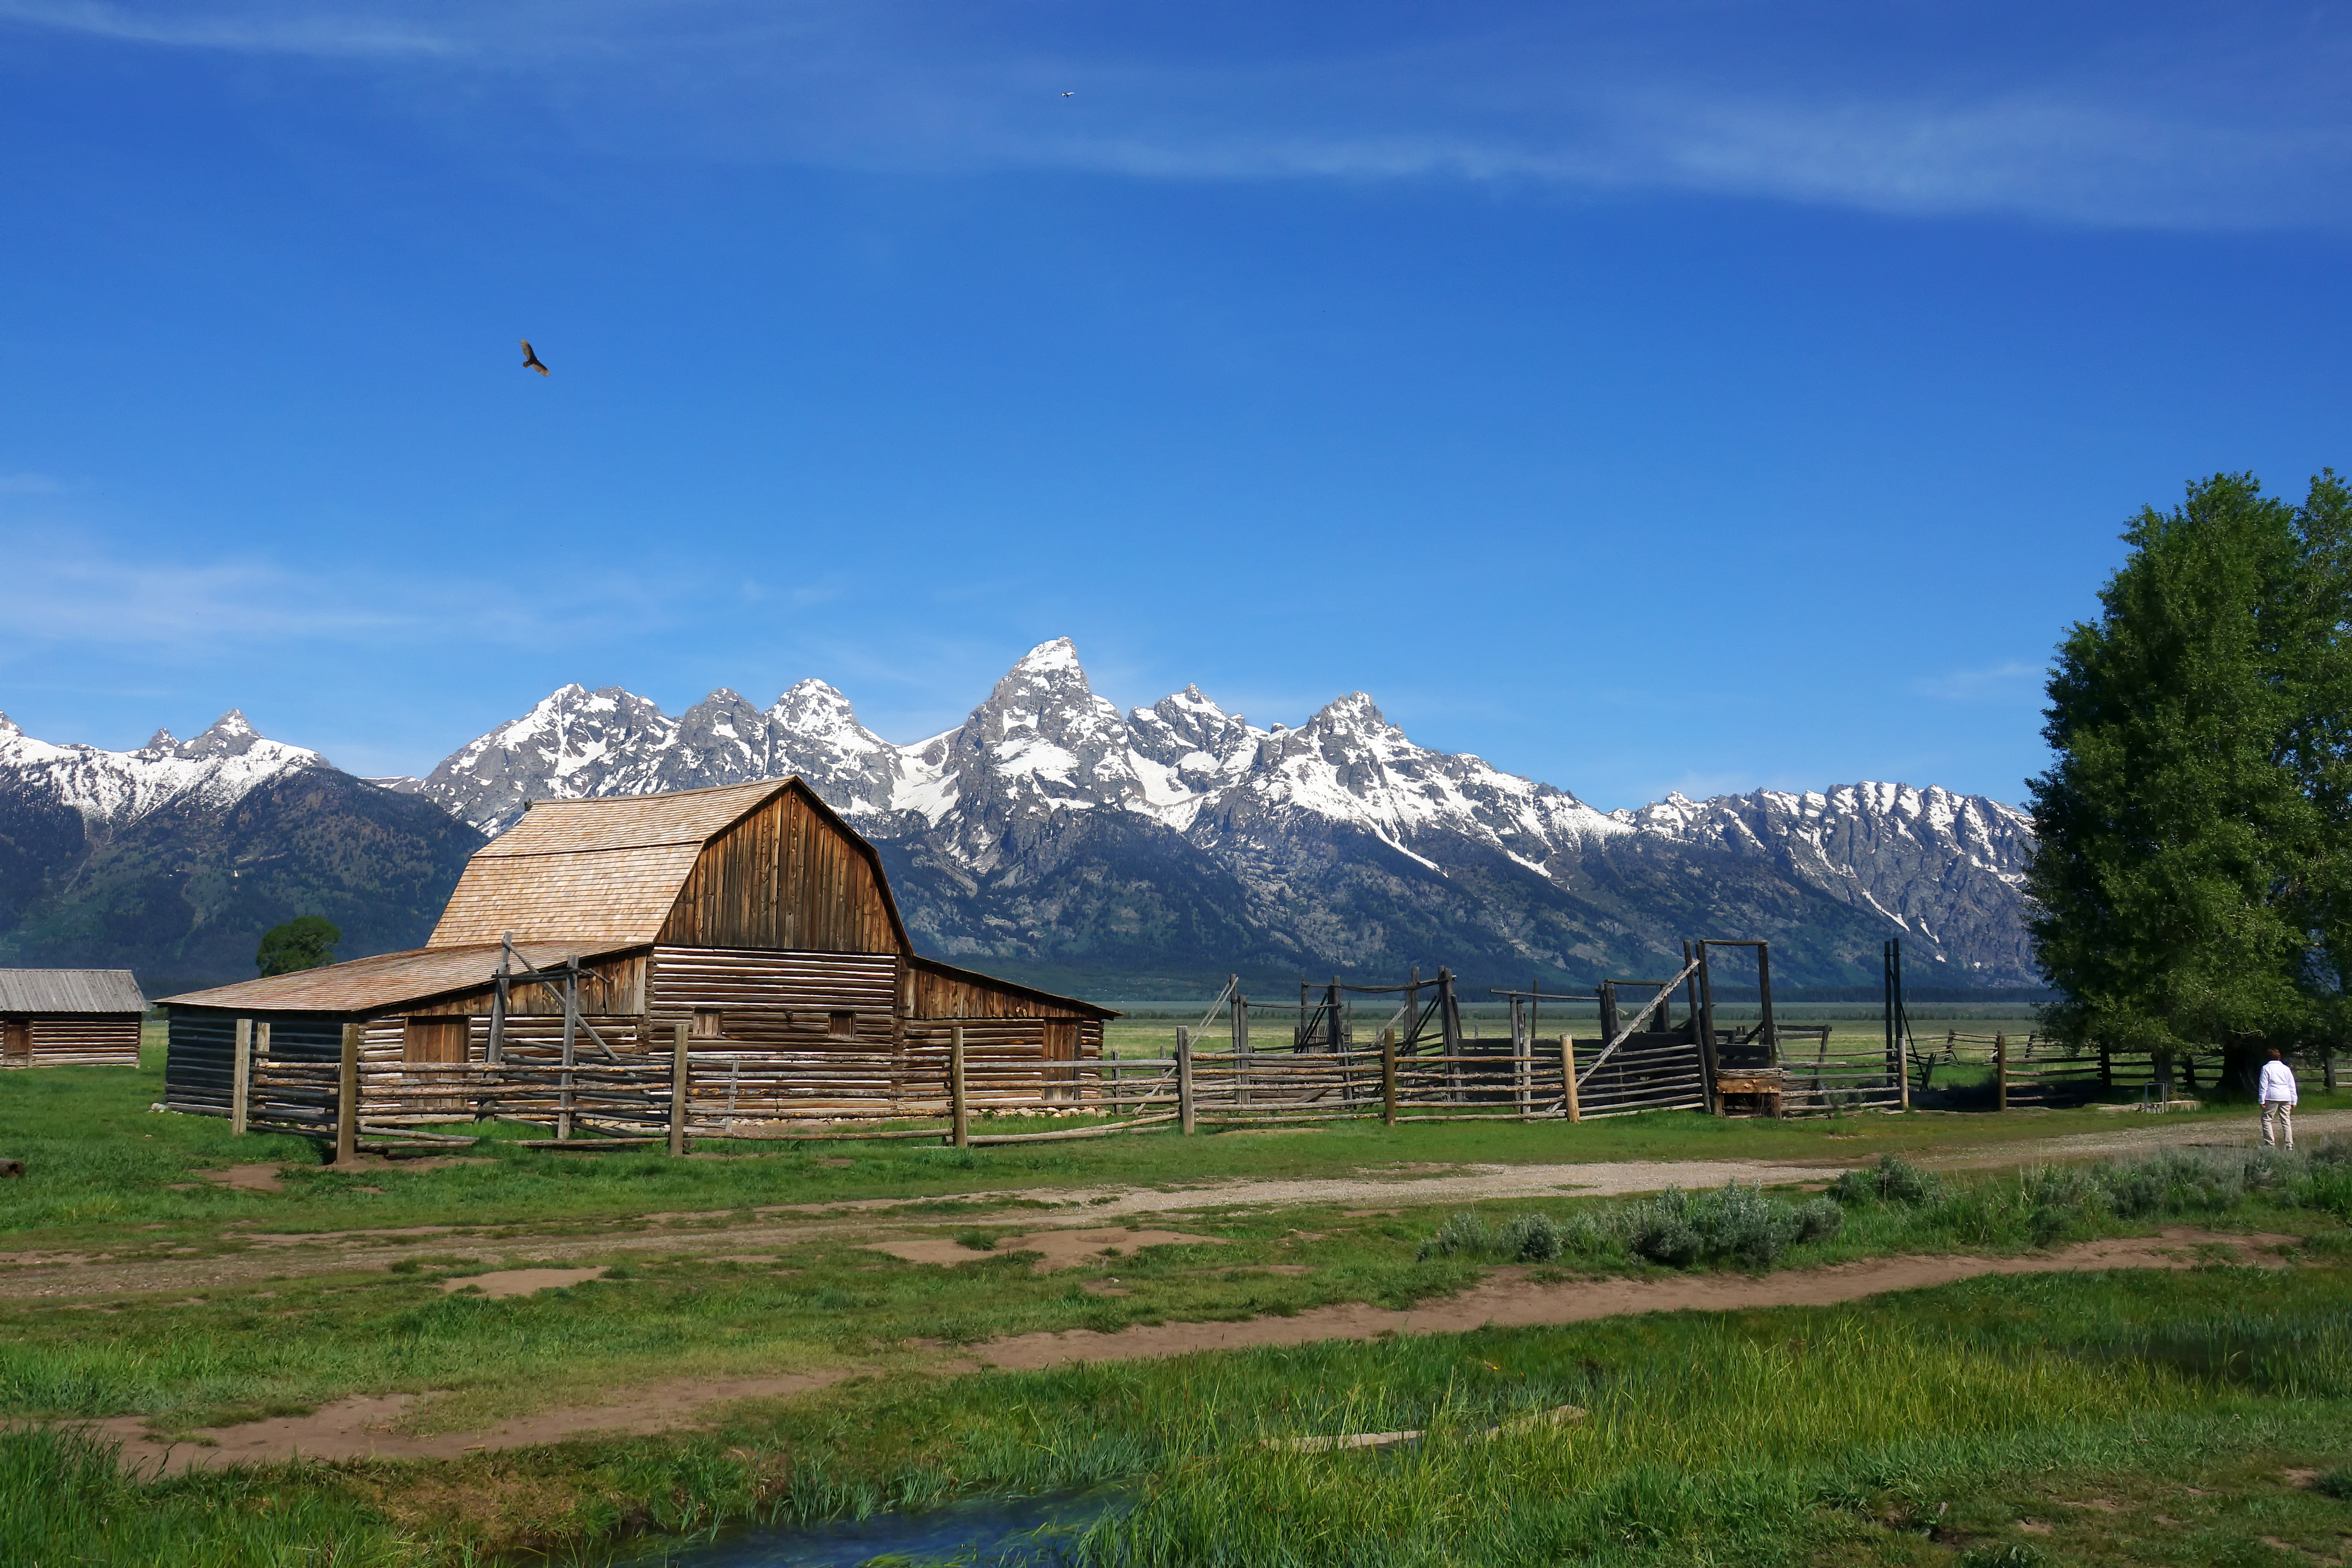
landscape, wilderness, mountain, farm, meadow, hill, adventure, valley, mountain range, vacation, village, ranch, alps, plateau, wyoming, sonyrx10iii, grandtetons, rural area, landform, mormonrow, moultonbarn, geographical feature, mountainous landforms